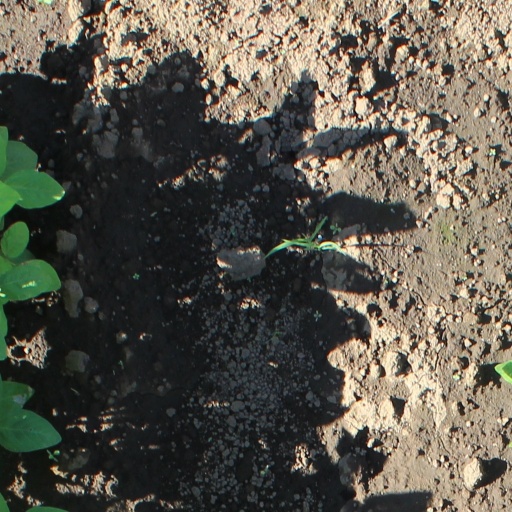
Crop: soybean